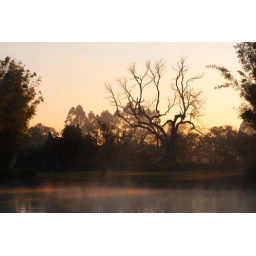
well i had a dream. i stood beneath an orange sky ...